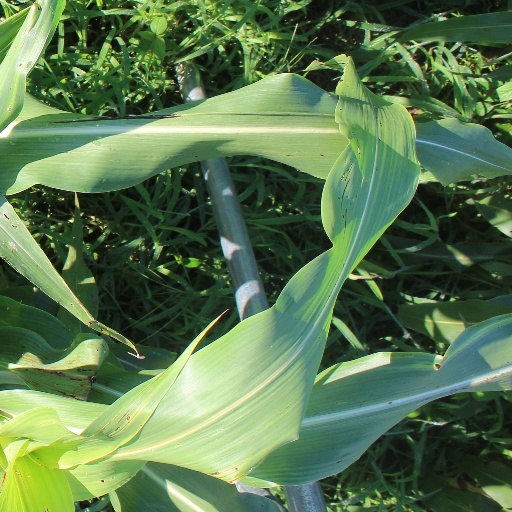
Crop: sorghum